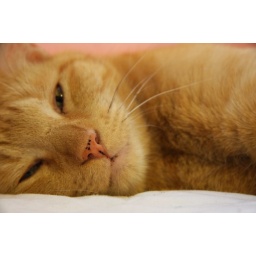
Cruz took over Scout's bed upstairs. The cat rules this house.